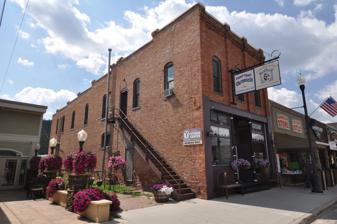
Building: Garlock Building
Country: United States of America
Year built: 1890
United States historic place Garlock Building U.S. National Register of Historic Places Location 522 Mount Rushmore Rd., Custer, South Dakota Coordinates 43°46′07″N 103°35′59″W / 43.76861°N 103.59972°W / 43.76861; -103.59972 ( Garlock Building ) Area less than one acre Built 1890 Architectural style Early Commercial NRHP reference No. 03001524 Added to NRHP January 28, 2004 The Garlock Building , at 522 Mount Rushmore Rd. in Custer, South Dakota , was built in 1890  It was listed on the National Register of Historic Places in 2004. It is Early Commercial in style. It was built by Thomas Van Der Vort Garlock, who came to Custer in 1884.  He had the two-story brick building constructed to replace a building burnt in a fire in 1890.  It first housed a grocery store and a bank on the first floor, and a lodgehall/ballroom on the second.  In 1909 the second floor was converted to apartments. References